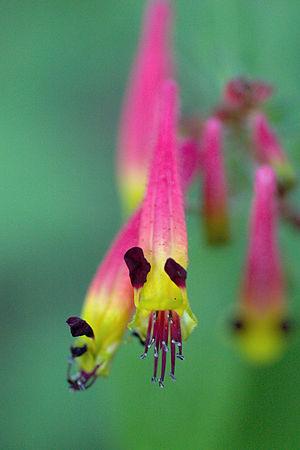
Cuphea est un genre de plantes à fleur de la famille des Lythraceae, qui comprend environ 260 espèces, originaires des régions tempérées chaudes et tropicales des Amériques. Les espèces du genre comprennent de petites herbacées annuelles ou vivaces et des arbustes semi-ligneux atteignant jusqu'à 2 mètres de hauteur. Généralement, ils sont connus comme Cupheas, ou, dans le cas de certaines espèces, comme plante-cigare. Le nom générique est dérivé du grec mot κυφος, signifiant "plié", "courbé" ou "bosselé".